Yue Fei

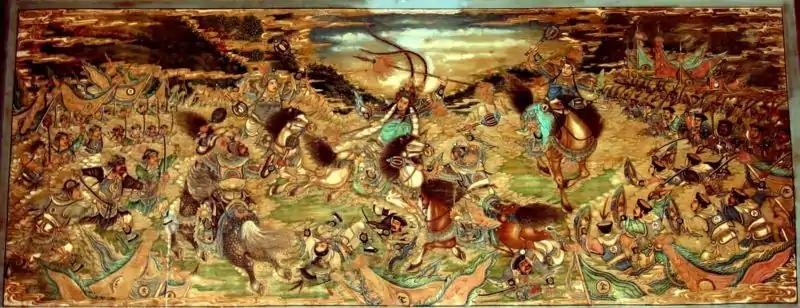
Battle of Zhuxianzhen near Kaifeng in Henan where Yue Fei defeated the Jin army in 1140. Painting on the Long Corridor of the Summer Palace in Beijing.

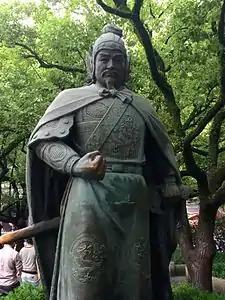
Yue Fei's statue outside the Yue Fei Temple in Hangzhou

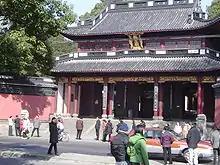
Front entrance to Yue Fei's tomb in Hangzhou.

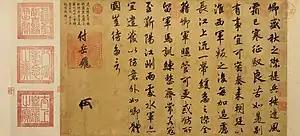
"Imperial Order to General Yue Fei" (《賜岳飛手勅》), Emperor Gaozong of Song, National Palace Museum, Taipei

In 1126, several years before Yue became a general, the Jurchen-ruled Jin dynasty invaded northern China, forcing the Song dynasty out of its capital Kaifeng and capturing Emperor Qinzong of Song, who was sent into captivity in Huining Prefecture. This marked the end of the Northern Song dynasty, and the beginning of the Southern Song dynasty under Emperor Gaozong.